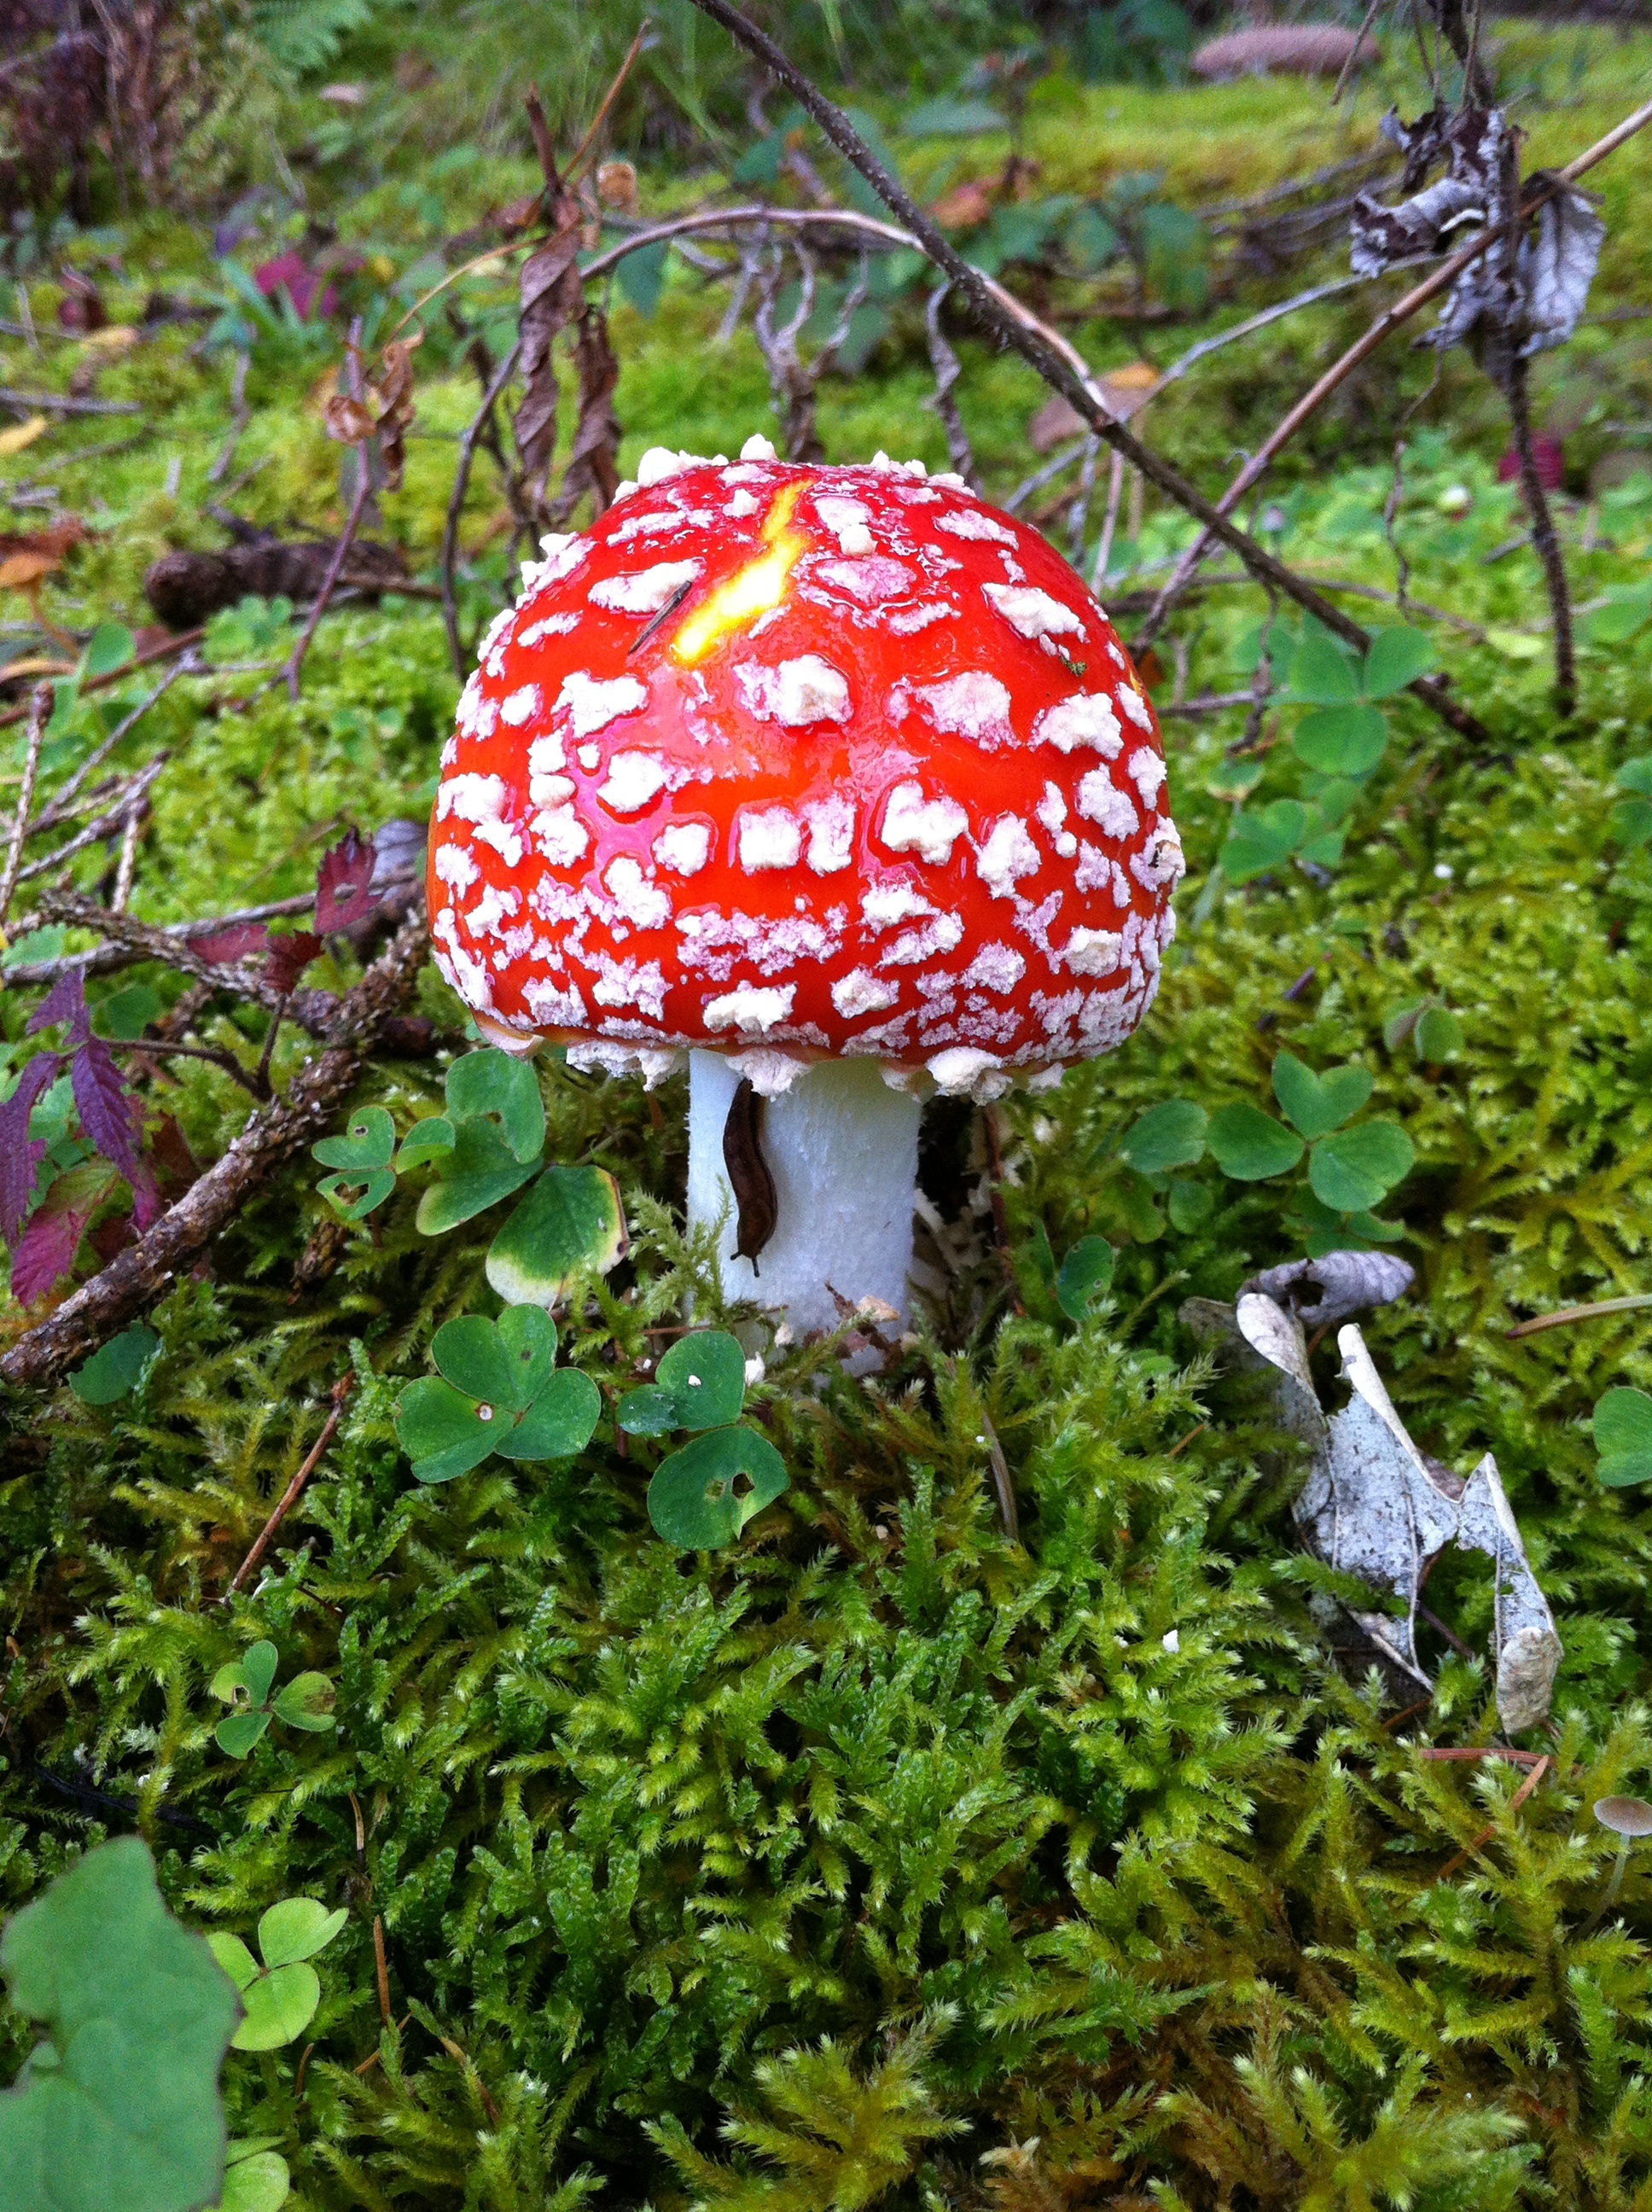
forest, leaf, flower, moss, autumn, botany, mushroom, garden, flora, forest floor, fungus, fly agaric, toxic, woodland, habitat